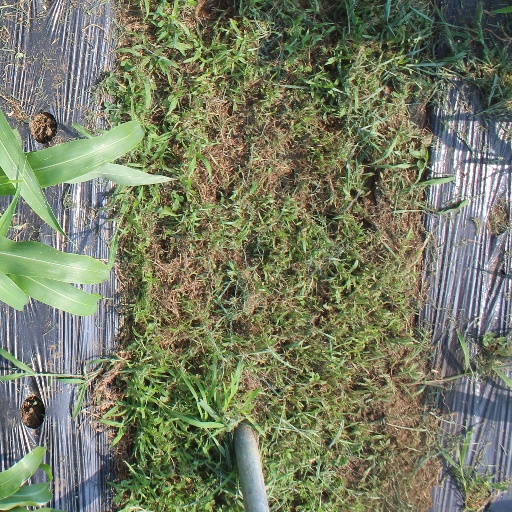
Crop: sorghum